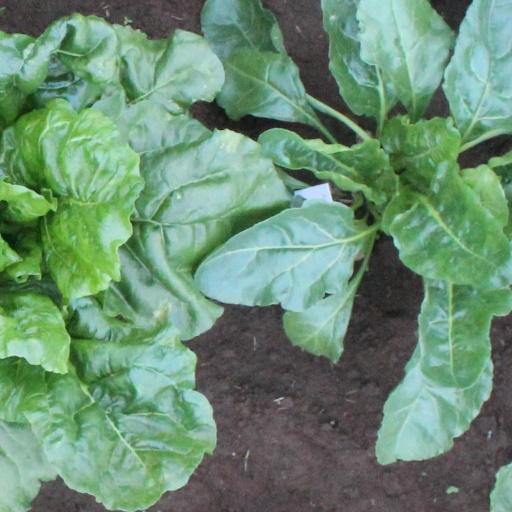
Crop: sugar beet